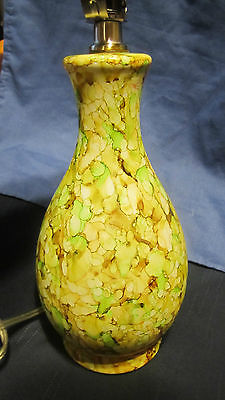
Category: lamp